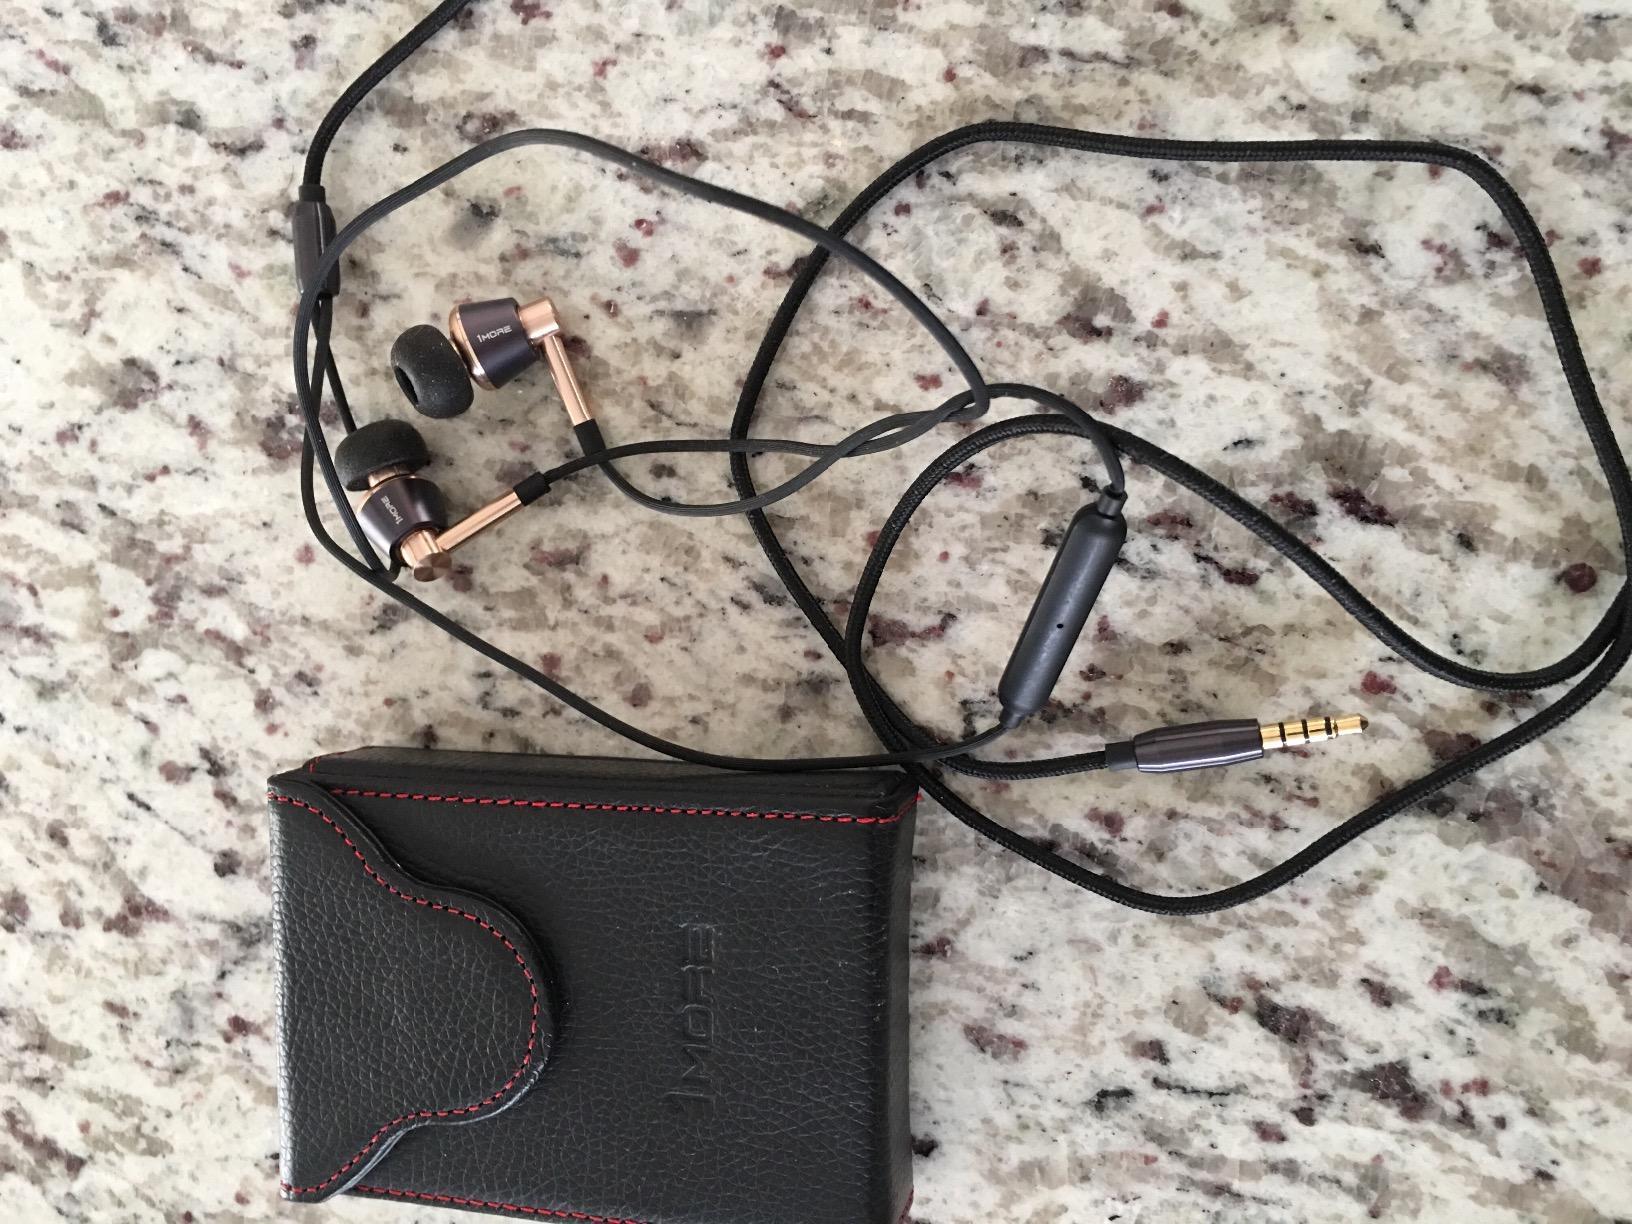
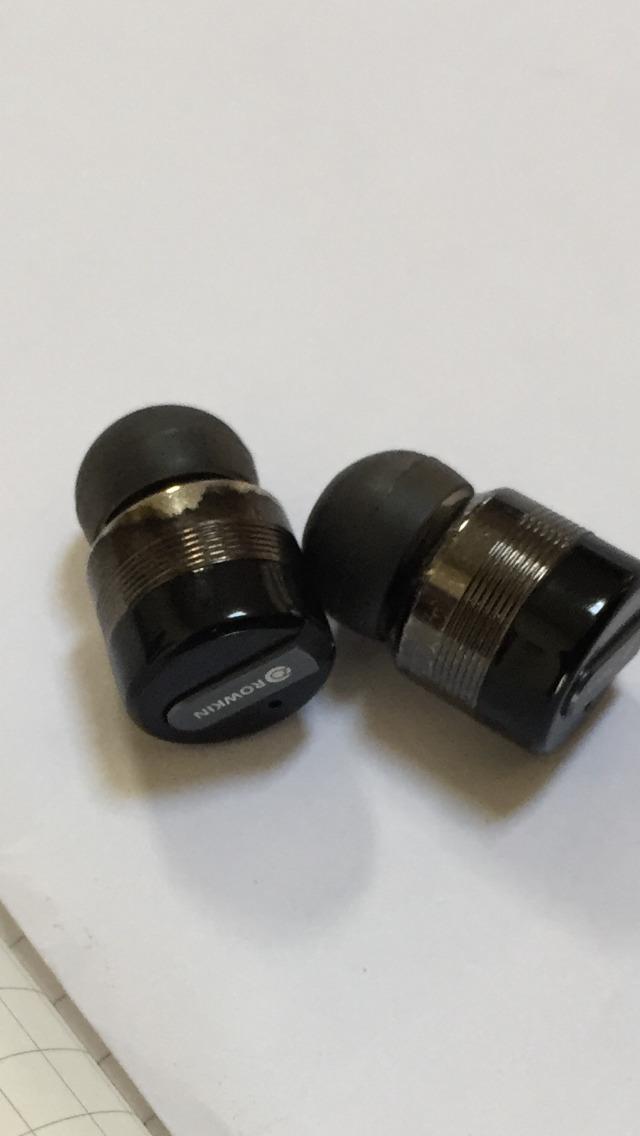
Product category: headphones
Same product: no